Battle of La Malmaison

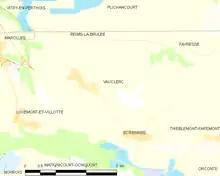

In the Second Battle of the Aisne (16 April – 9 May), the French failed to achieve their strategic objective of a breakthrough and a return to a war of movement but captured tactically important ground and inflicted many casualties on the German defenders. The Germans were forced to retire from the area between Braye-en-Laonnois, Condé-sur-Aisne and Laffaux to the Hindenburg Line from Laffaux Mill, along the Chemin-des-Dames to Courtecon. The German armies in France were still short of reserves, despite the retirements to the Hindenburg Line in March and suffered during the Nivelle Offensive. Because of the shortage of troops, the front-holding divisions had to change places with the Eingreif divisions, rather than be withdrawn to recuperate. In a lull from 9 May to 20 August, more German divisions were depleted than at Verdun the previous year. Of the German divisions engaged on the ridge, none spent more than twelve days in the line and only the 46th Reserve Division returned for another period in the line; the French took